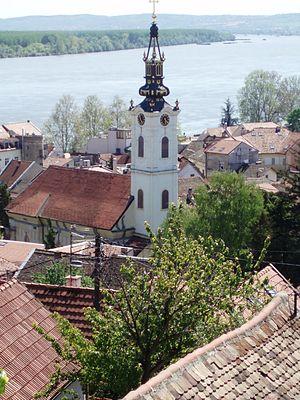
L'église Saint-Nicolas de Zemun est une église orthodoxe située à Belgrade, la capitale de la Serbie, dans la municipalité urbaine de Zemun. Construite entre 1745 et 1752, elle est inscrite sur la liste des monuments culturels protégés de la République de Serbie et sur la liste des biens culturels de la Ville de Belgrade.